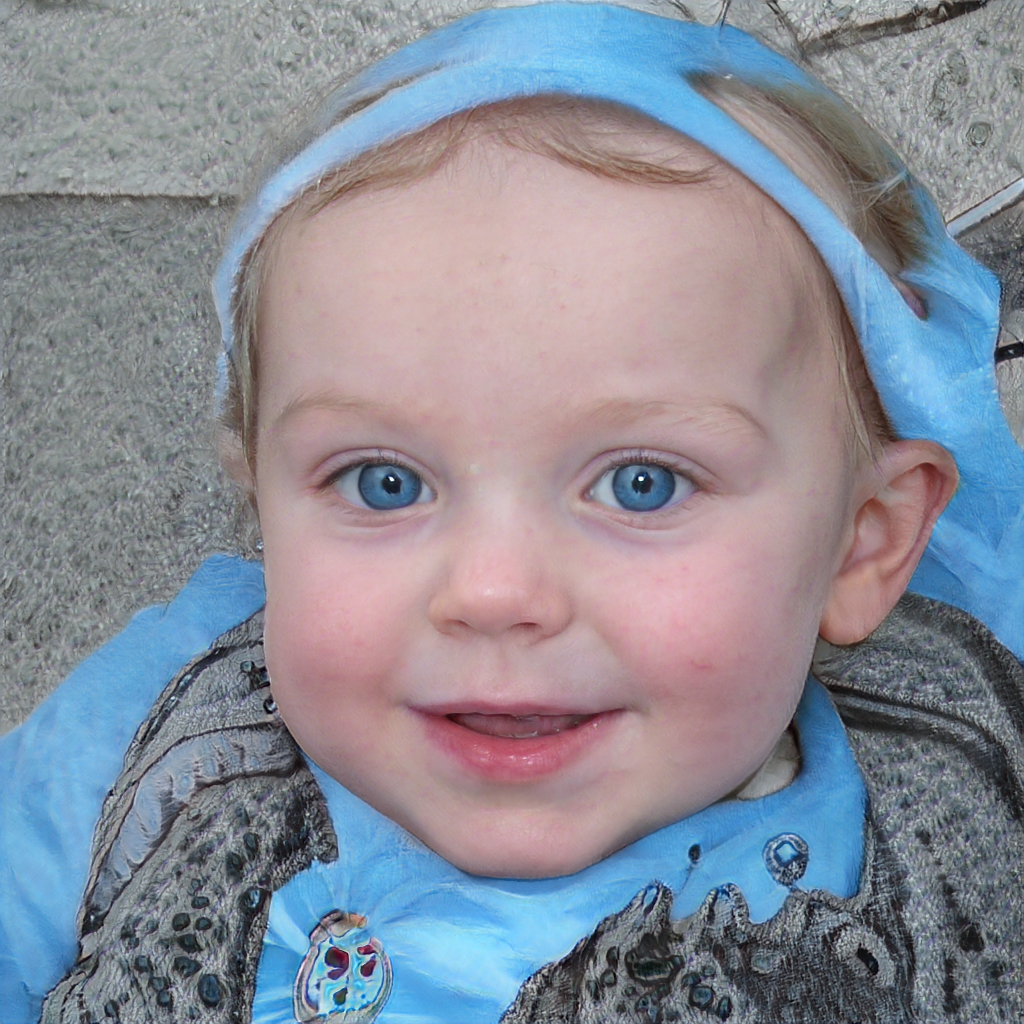
Gender: Female